Beer in Egypt

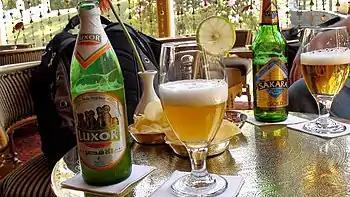
A bottle of Luxor Weizen, a wheat beer from the Luxor brand brewed by Egybev, and a bottle of Sakara Gold

Beer in Egypt has long held a significant role, and its presence in the country is thought to date back to the Predynastic period. In ancient Egypt wine was preferred by the upper class, whereas beer was a staple for working class Egyptians and a central part of their diet. Despite religious restrictions and conflicting views on alcohol after the Muslim conquest of Egypt, the consumption of beer did not cease, and it still remains the most popular alcoholic beverage in the country by far, accounting for 54 percent of all alcohol consumption.